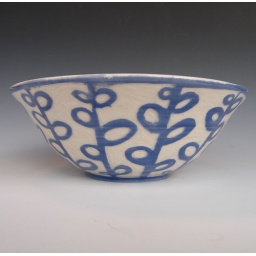
Large porcelain bowl with colored slip &amp;amp; clear glaze fired to cone 6 in an electric kiln.